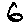
Label: 6